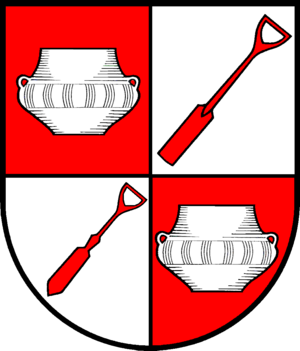
Hemdingen
Coat of arms of Hemdingen
Våbenskjold for byen Hemdingen i Slesvig-Holsten, Tyskland. Plattdüütsch: Wapen vun de Gemeen Hemdingen in Sleswig-Holsteen, Düütschland
Hemdingen er en by og en kommune i det nordlige Tyskland, beliggende i Amt Rantzau under Kreis Pinneberg. Kreis Pinneberg ligger i den sydlige del af delstaten Slesvig-Holsten.